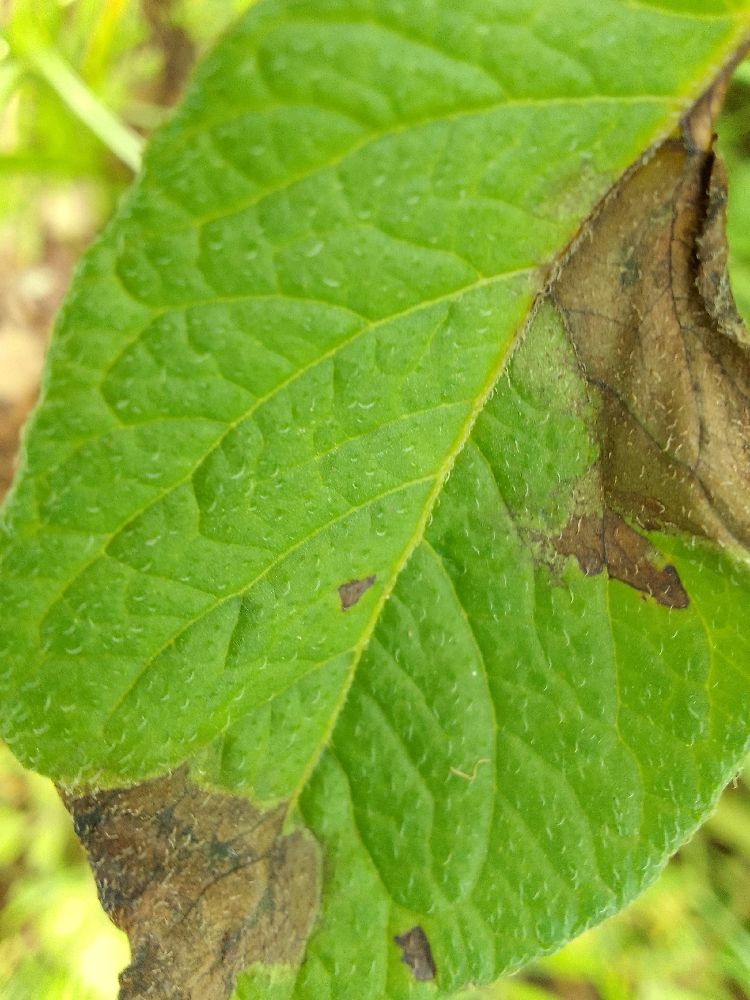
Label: Late blight